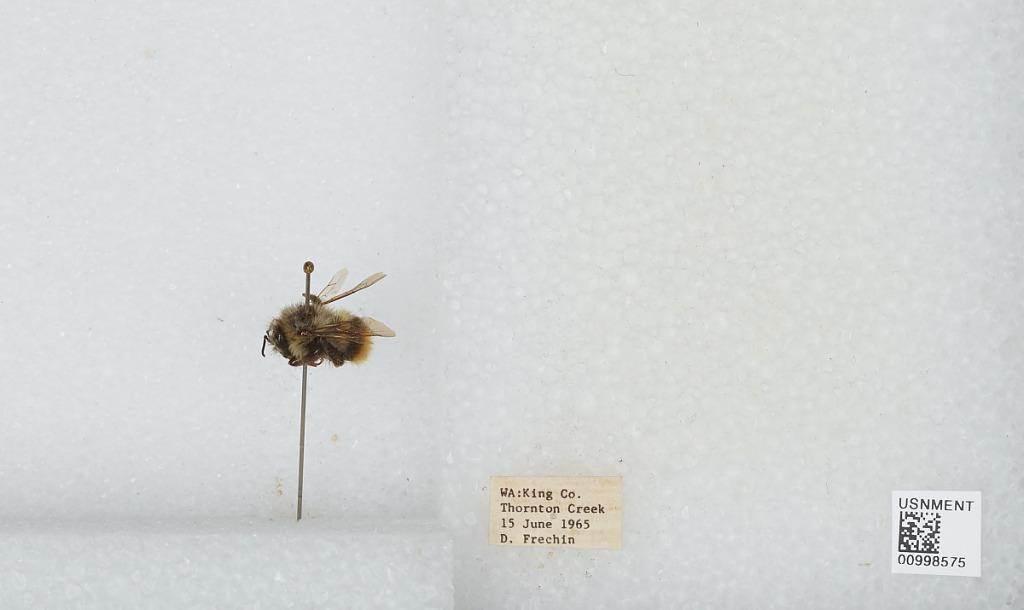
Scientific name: Bombus (Pyrobombus) mixtus Cresson
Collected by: D. Frechin
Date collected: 1965-6-15
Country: United States
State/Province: Washington
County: King
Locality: Thornton Creek
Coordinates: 47.7031, -122.309